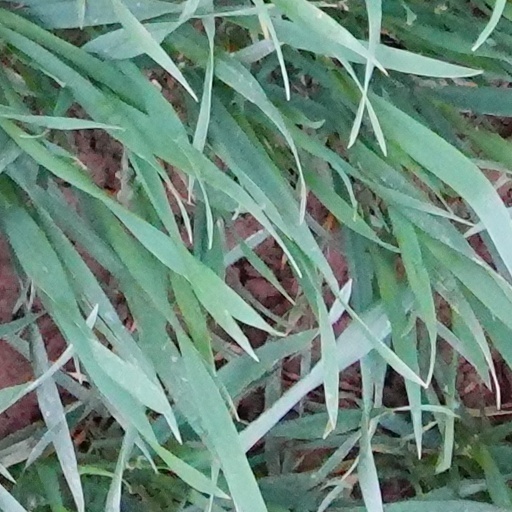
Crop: wheat